Nevile Butler

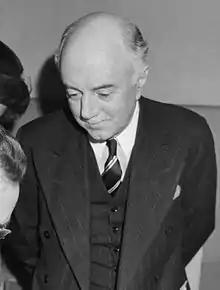
Nevile Butler in the Netherlands in 1953

Butler was born in 1893 to Henry Montagu Butler and Agnata Frances Ramsay. He was educated at Harrow School and Trinity College, Cambridge.